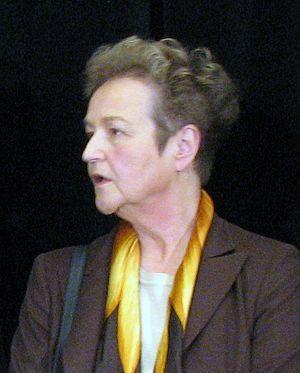
Herta Däubler-Gmelin, née Gmelin le 12 août 1943 à Presbourg, est une juriste et femme politique allemande, membre du Parti social-démocrate d'Allemagne et ancienne ministre fédérale de la Justice.